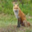
Label: fox